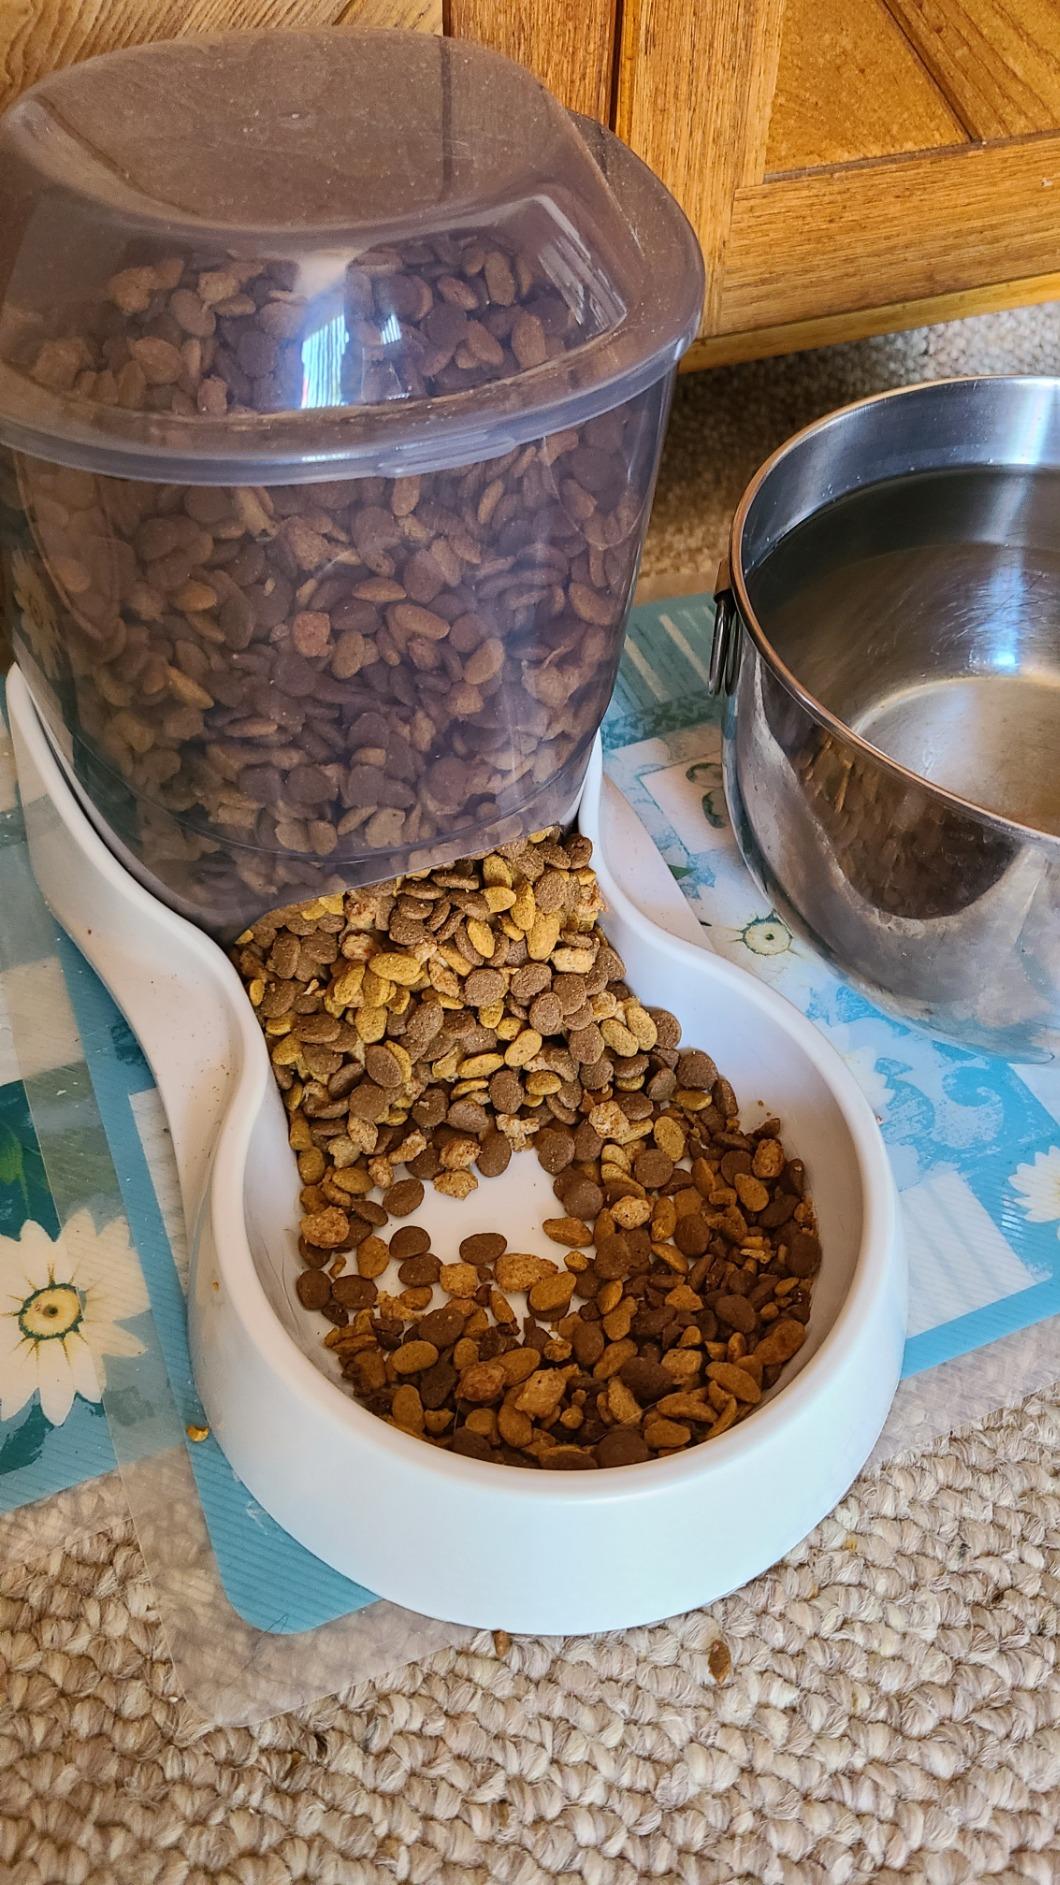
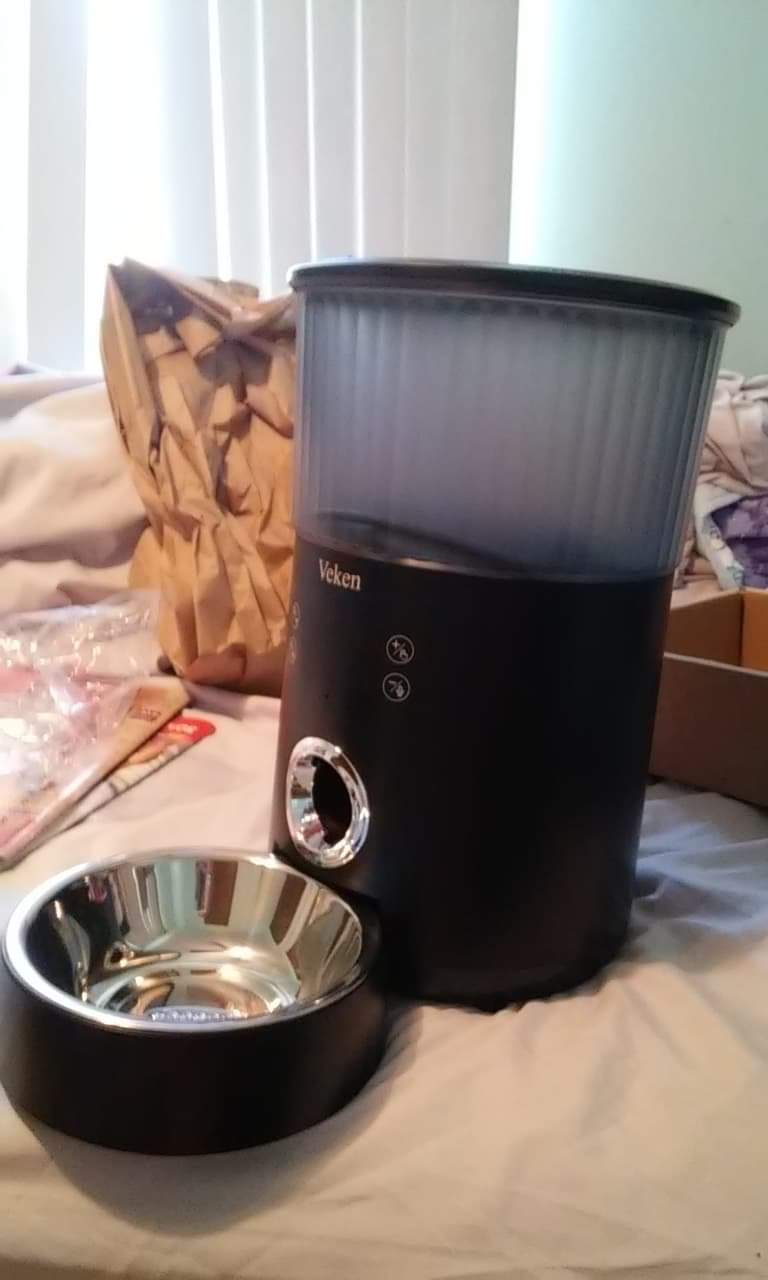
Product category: items_feeder
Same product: no